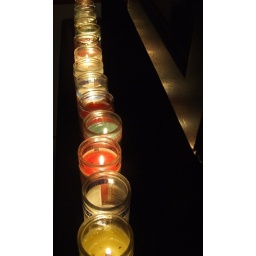
candles in Susan's kitchen